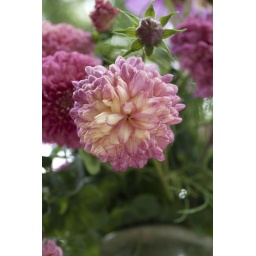
Some pink and white Chrysanthemums in a vase.